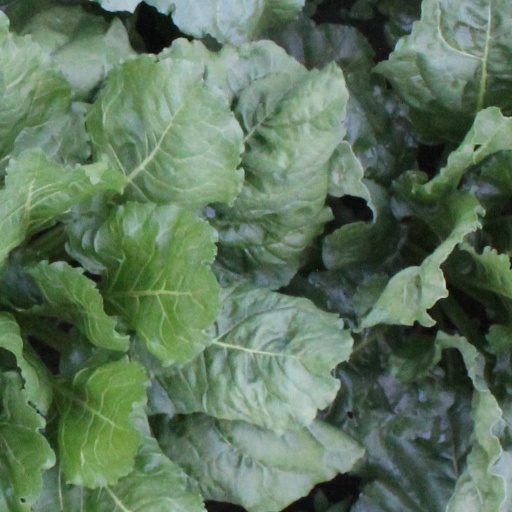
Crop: sugar beet